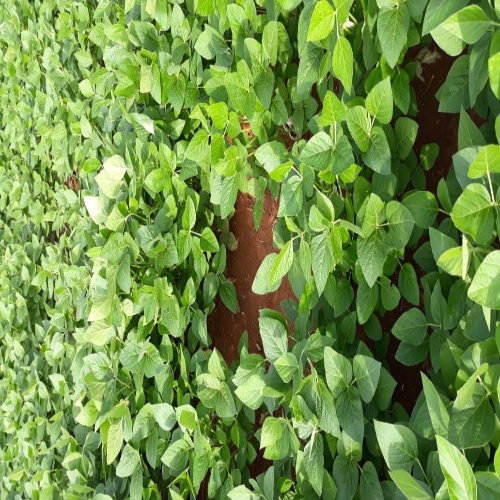
Label: Healthy